Wilson's Inheritance

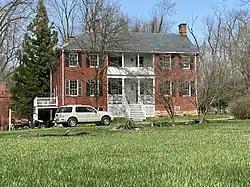

Wilson's Inheritance is a historic home and farm complex located at Union Bridge, Carroll County, Maryland, United States. The complex includes the 1832-38 farmhouse, a bank barn, blacksmith shop, washhouse, smokehouse, chicken houses, sheds, and a privy. The brick house features an L-shaped plan, stone foundation, gable roof, ornamentation, and its siting into a slope.